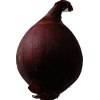
Label: red_onion